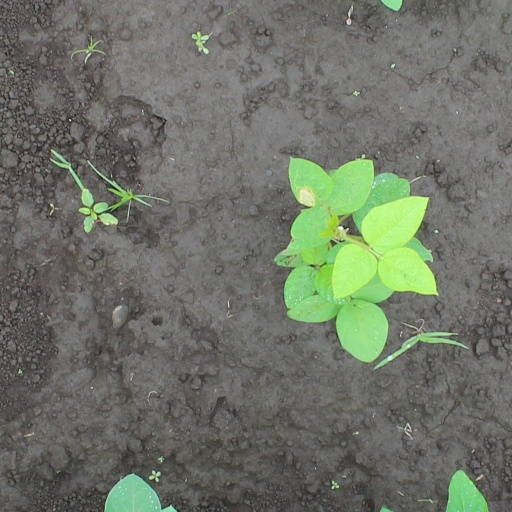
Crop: soybean